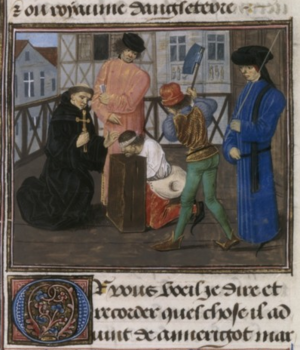
Aymerigot Marchès aussi nommé dans les chroniques du temps Mérigot Marchès, né vers 1360 aux confins du Limousin et de l'Auvergne, fut un célèbre mercenaire devenu routier au service du royaume d'Angleterre.